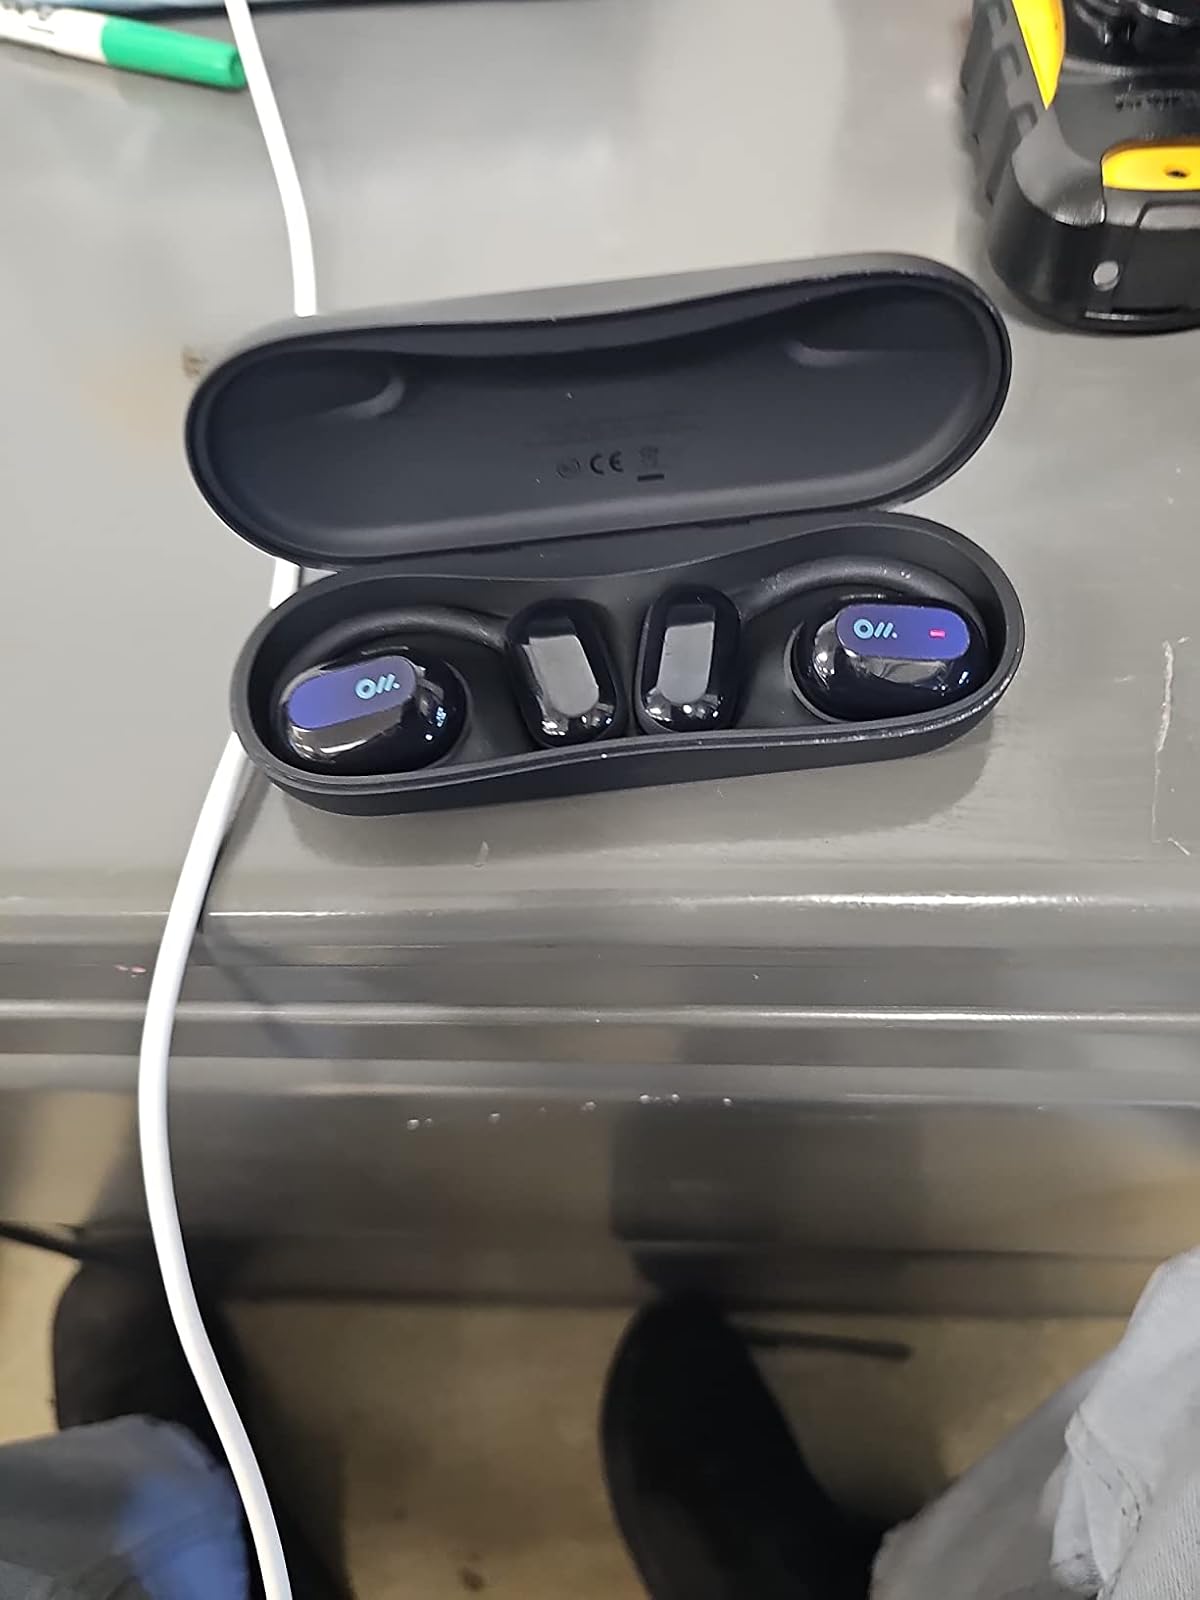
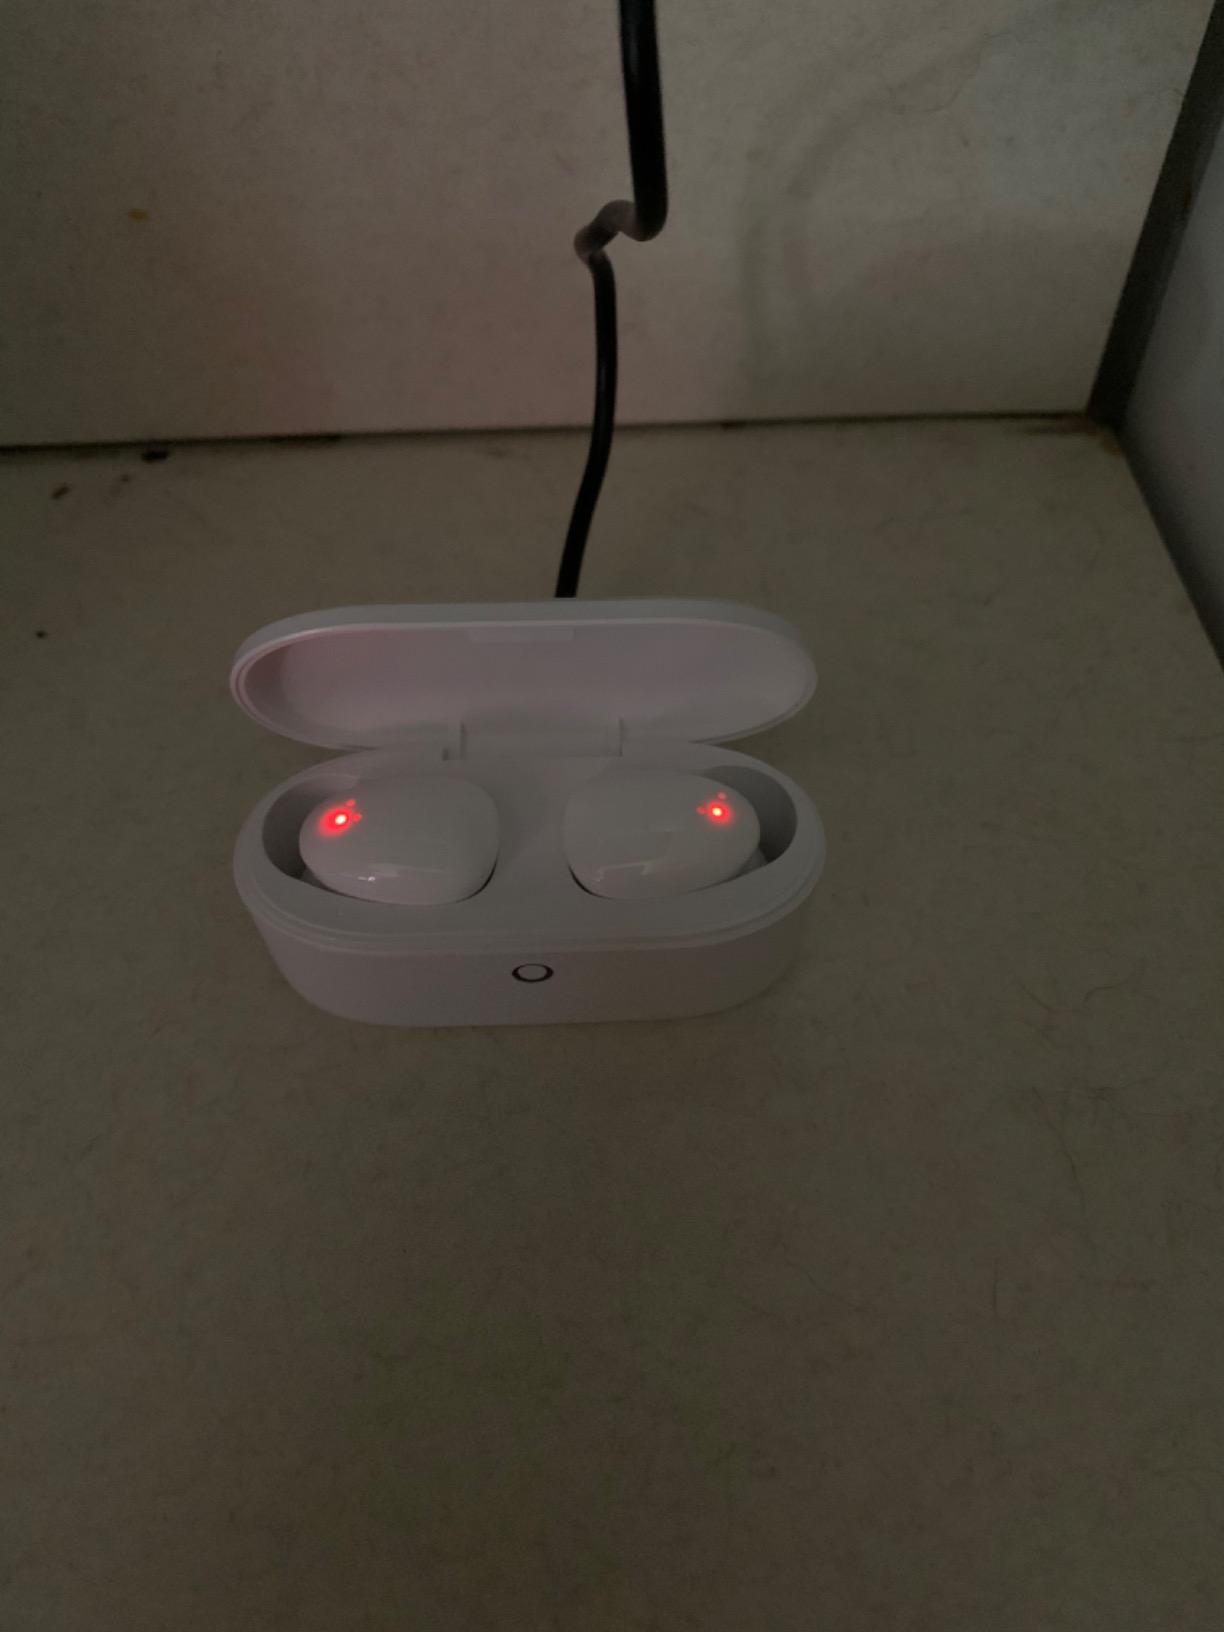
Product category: earbuds
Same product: no